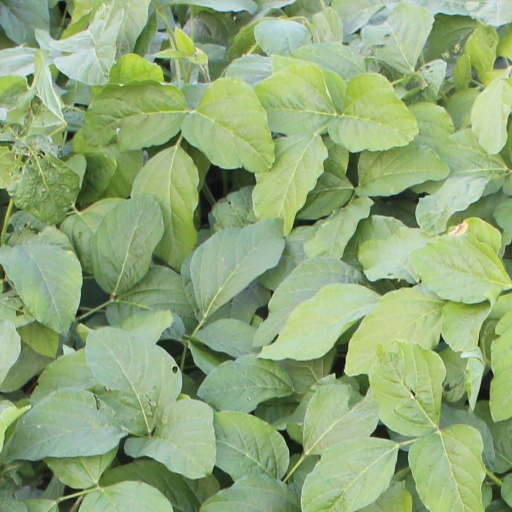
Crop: soybean